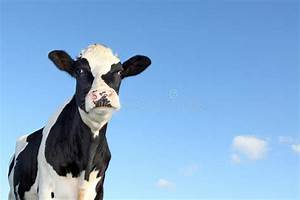
Label: cow